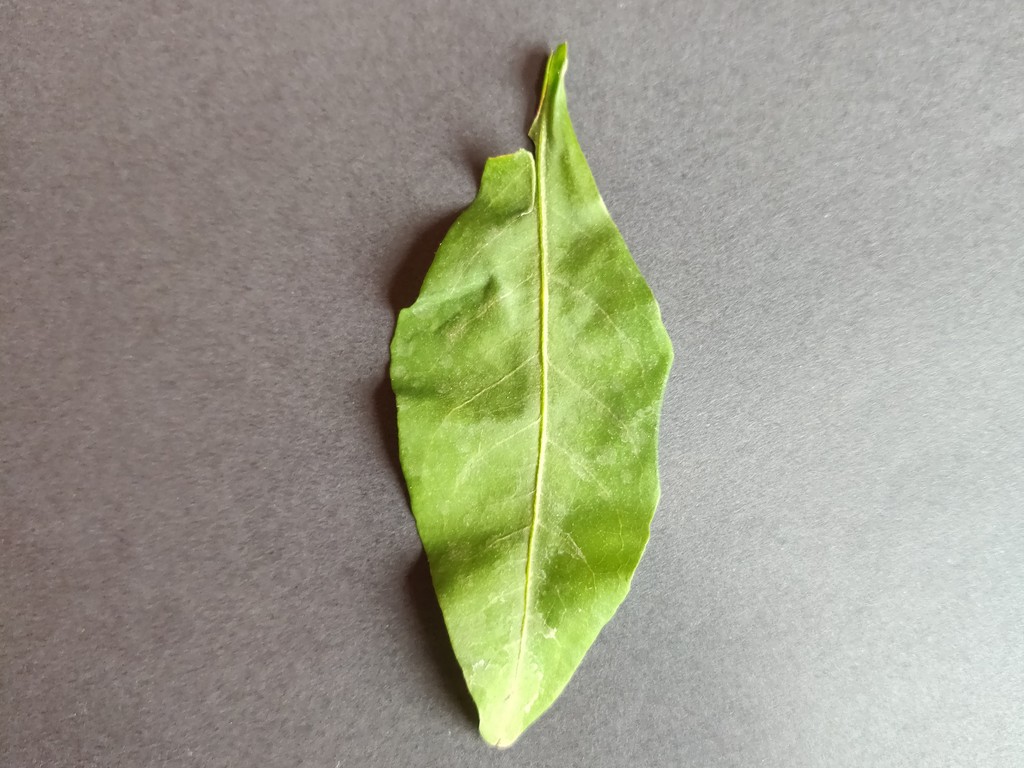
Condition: Healthy
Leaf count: single
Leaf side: front